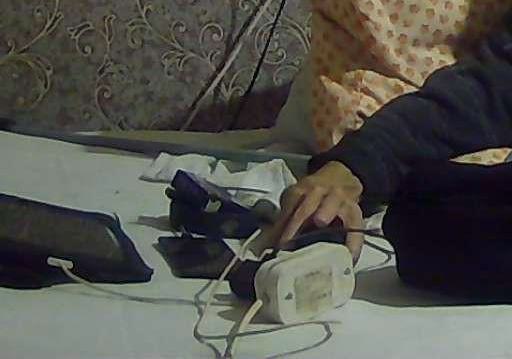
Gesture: no_gesture